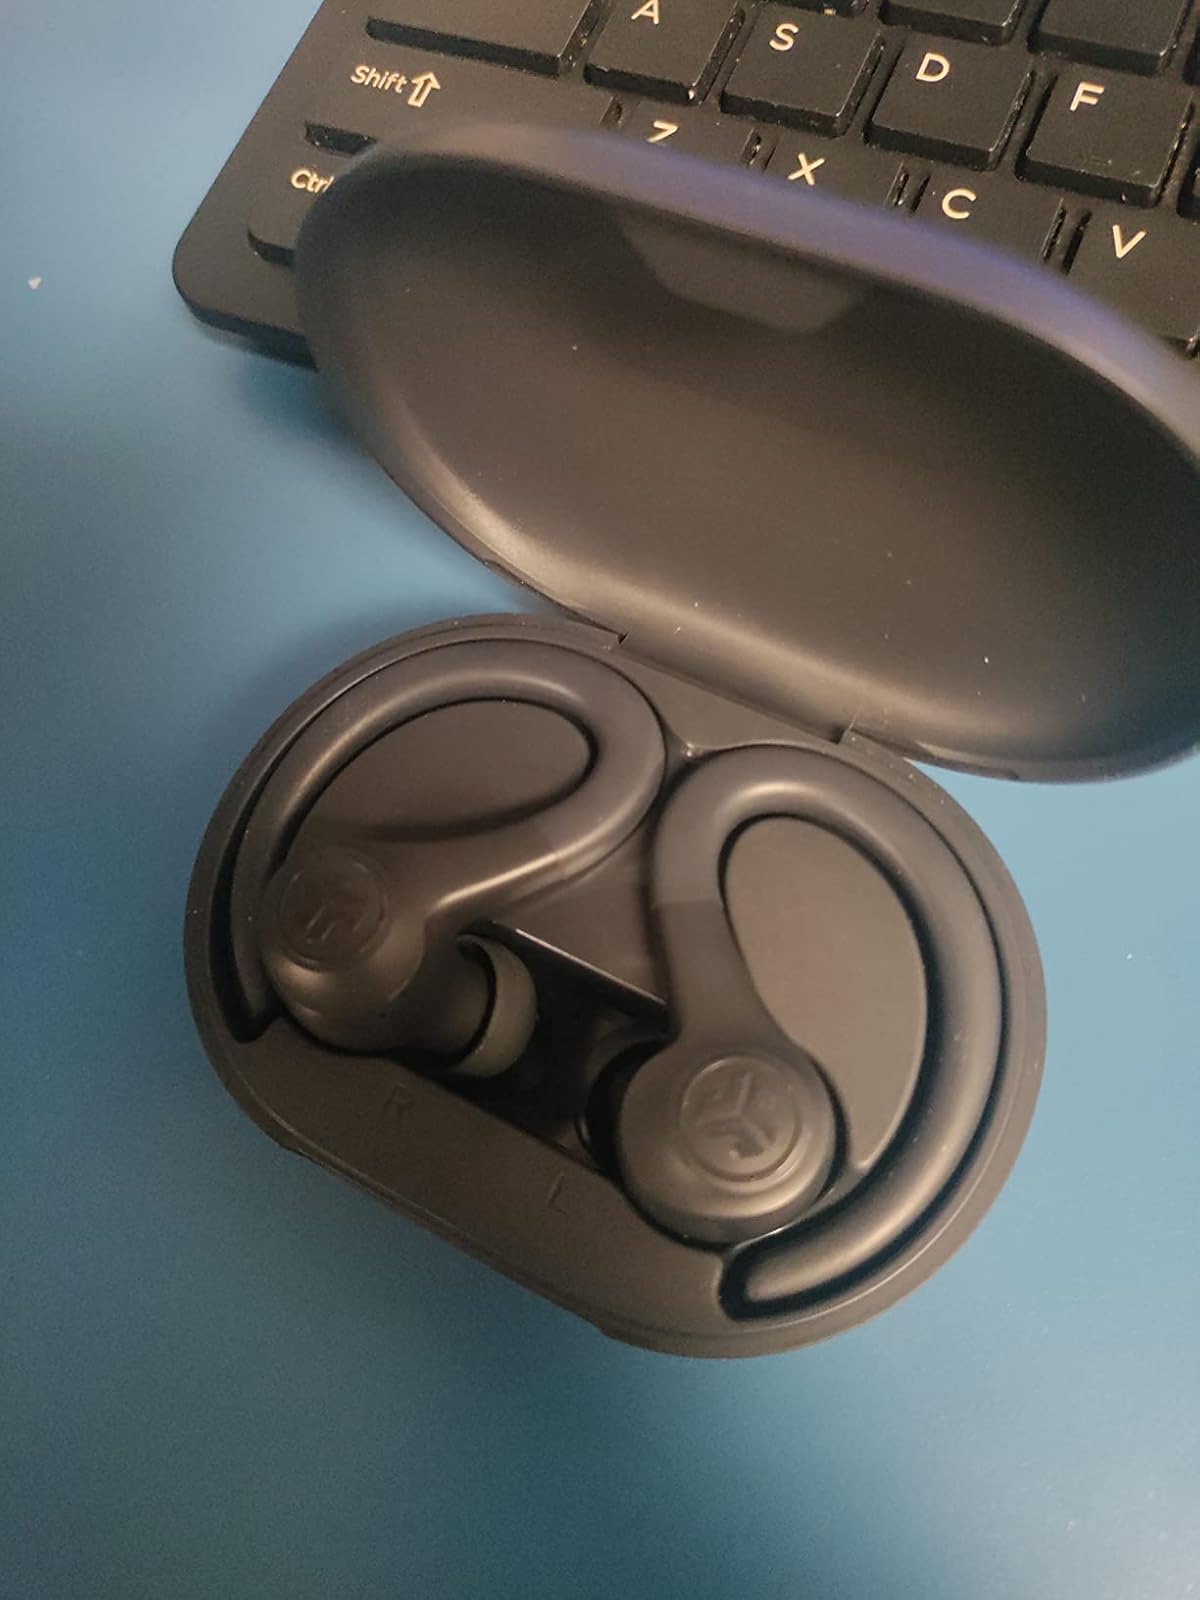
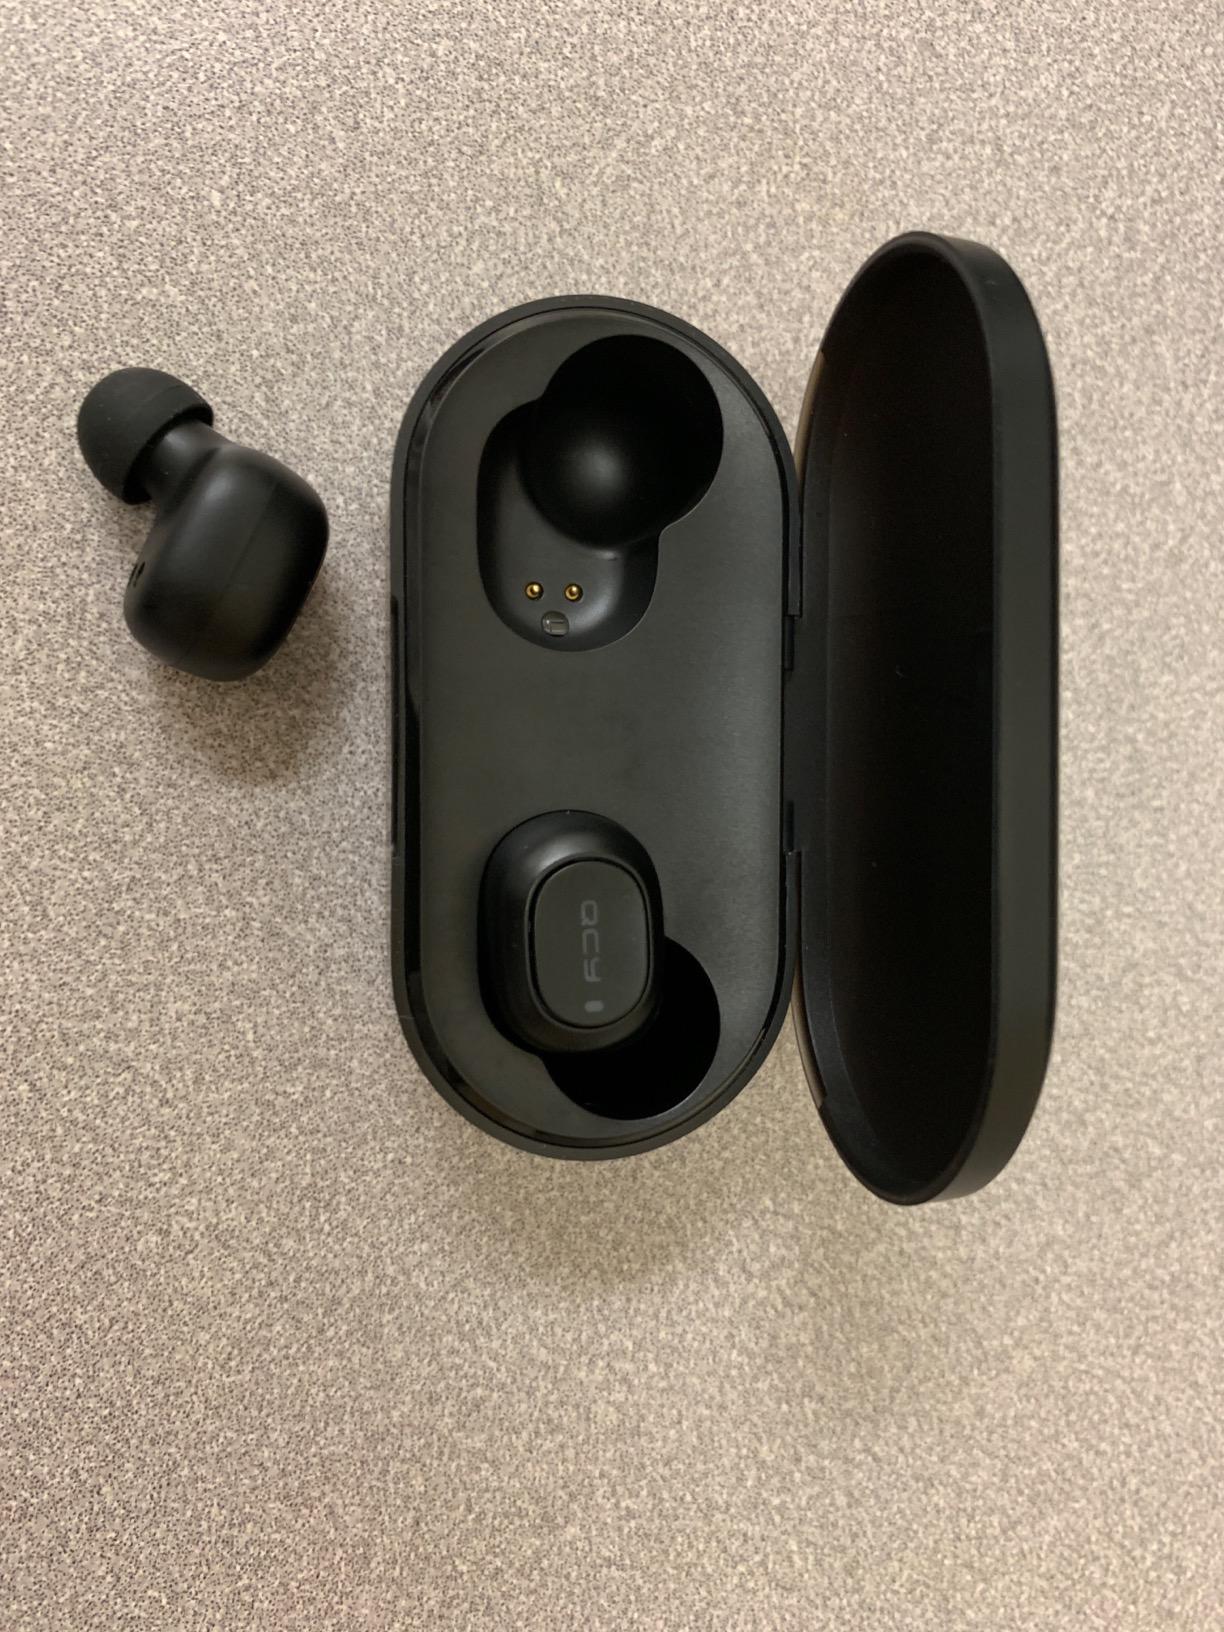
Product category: earbuds
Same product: no